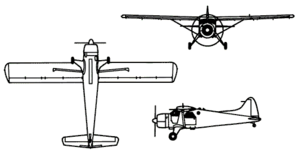
De Havilland Canada DHC-2 Beaver / Specificationer (DHC-2)
Linetegning af de Havilland Canada DHC-2 Beaver.
de Havilland Canada DHC-2 Beaver er et enmotors, højvinget og propel-drevet STOL fly udviklet og produceret af de Havilland Canada, og er primært kendt som et bushfly; mere præcist, som bushflyet over alle bushfly. Det bliver benyttet til fragt- og passagertransport, spredning af kunstgødning og sprøjtemidler, og er i stort omfang accepteret til generel anvendelse ved mange væbnede styrker. United States Army indkøbte adskillige hundrede; ni DHC-2 er stadig i tjeneste ved U.S. Air Force Auxiliary for search and rescue. En Royal New Zealand Air Force Beaver supporterede Sir Edmund Hillarys ekspedition til Sydpolen. Over 1.600 Beavere blev produceret indtil 1967, hvor den oprindelige produktionslinie lukkede ned.